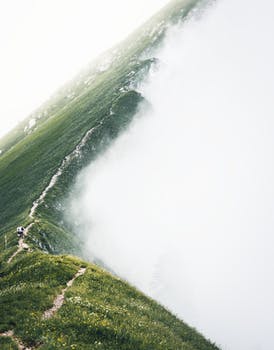
Label: No Watermark